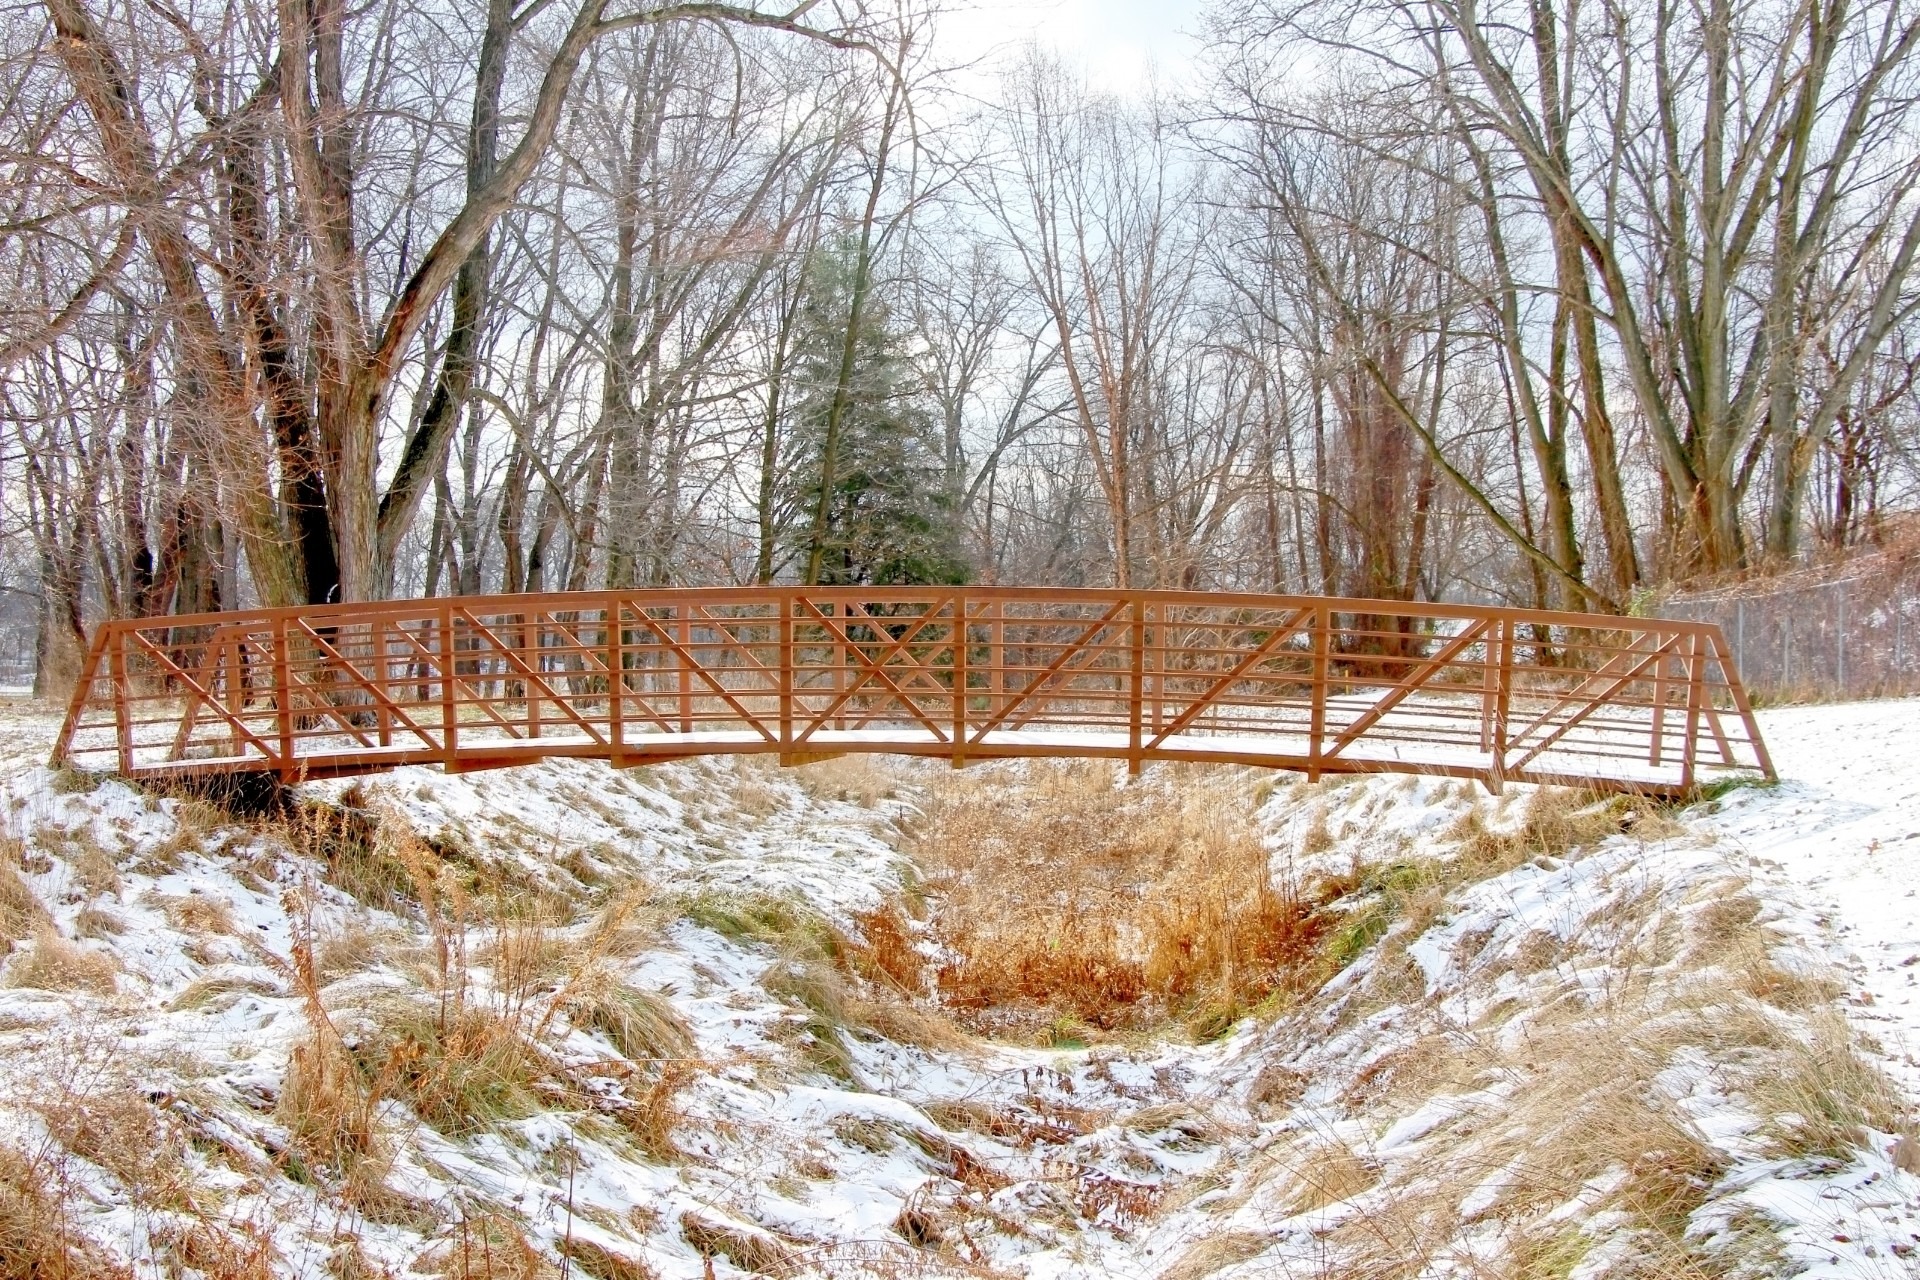
landscape, nature, snow, cold, winter, bridge, stream, ice, scenery, weather, season, footbridge